NSB El 14

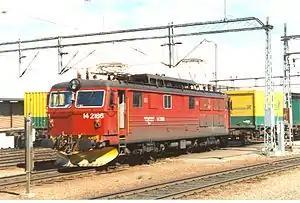
El 14.2186 at Trondheim Central Station in 1997

NSB El 14 is a Norwegian electric locomotive operated by CargoNet for freight trains hauling. Built between 1968 and 1973 by Thune as a general purpose engine for the Norwegian State Railways (NSB), they were seen hauling passenger trains until the 1980s. Of the 31 units numbered 14 2164 to 14 2190 and 14 2197 to 14 2200, 11 remain in service.